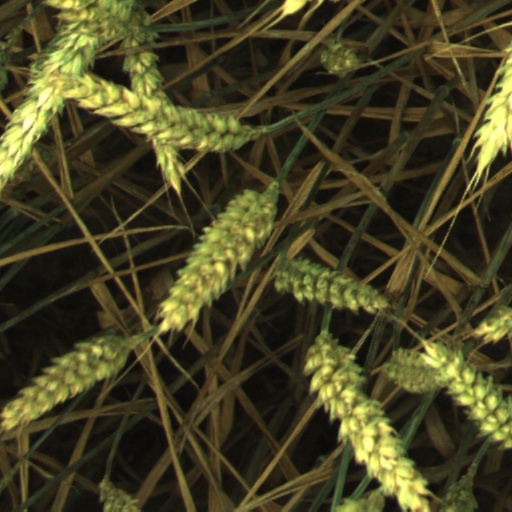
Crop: wheat